Dunfermline

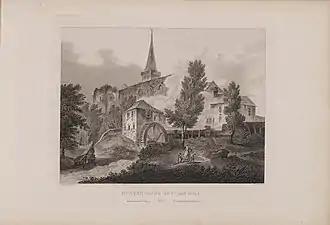
Engraving of Dunfermline Abbey and Mill by James Fittler in "Scotia Depicta"

There have been various interpretations of the name, ""Dunfermline"". The first element, ""dun"" translated from Gaelic, has been accepted as a (fortified) hill, and is assumed to be referring to the rocky outcrop at the site of Malcolm Canmore's Tower in Pittencrieff Glen (now Pittencrieff Park). The rest of the name is problematic. The second element, the ""ferm"" may have been an alternative name for the Tower Burn according to a medieval record published in 1455 which, together with the Lyne Burn to the south, suggests the site of a fortification between these two watercourses.